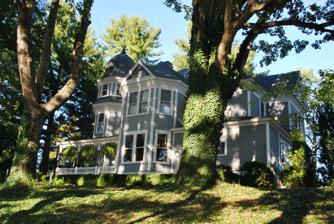
Building: Samuel Harrison Reed House
Country: United States of America
Year built: 1892
Historic house in North Carolina, United States United States historic place Samuel Harrison Reed House U.S. National Register of Historic Places Show map of North Carolina Show map of the United States Location 119 Dodge St., Asheville, North Carolina Coordinates 35°33′51″N 82°32′22″W / 35.56417°N 82.53944°W / 35.56417; -82.53944 Area 1 acre (0.40 ha) Built 1892 ( 1892 ) Architectural style Queen Anne MPS Biltmore Village MRA NRHP reference No. 79001680 Added to NRHP November 15, 1979 Samuel Harrison Reed House is a historic home located at Biltmore Village , Asheville , Buncombe County, North Carolina . It was built in 1892, and is a Queen Anne style dwelling. It was listed on the National Register of Historic Places in 1979. References